Anglican Church in Japan

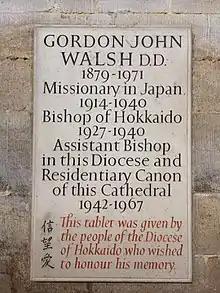
Plaque in Ely cathedral commemorating Gordon John Walsh, Bishop of Hokkaido

By 1906 the Nippon Sei Ko Kai was reported to have grown to 13,000 members, of whom 6,880 were communicants with a Japanese led ordained ministry of 42 priests and 22 deacons. Henry St. George Tucker, President of St. Paul's College and in 1913 appointed Bishop of Kyoto, was one of the foremost missionary leaders of the period who advocated that an independent, Japanese-led and self-supporting church was the only way in which Christianity could be carried to the wider population of Japan. Initiatives were put in place to help grow the financial self-sufficiency of church congregations and the first Japanese bishops, John Yasutaro Naide, Bishop of Osaka and Joseph Sakunoshin Motoda, Bishop of Tokyo, were consecrated in 1923.